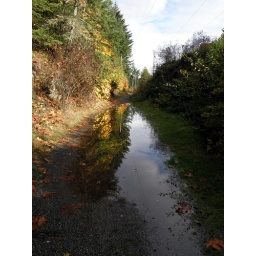
a brief bit of blue sky in an otherwise grey and rainy day.....